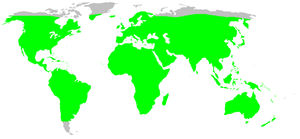
Les Gnaphosidae sont une famille d'araignées aranéomorphes.